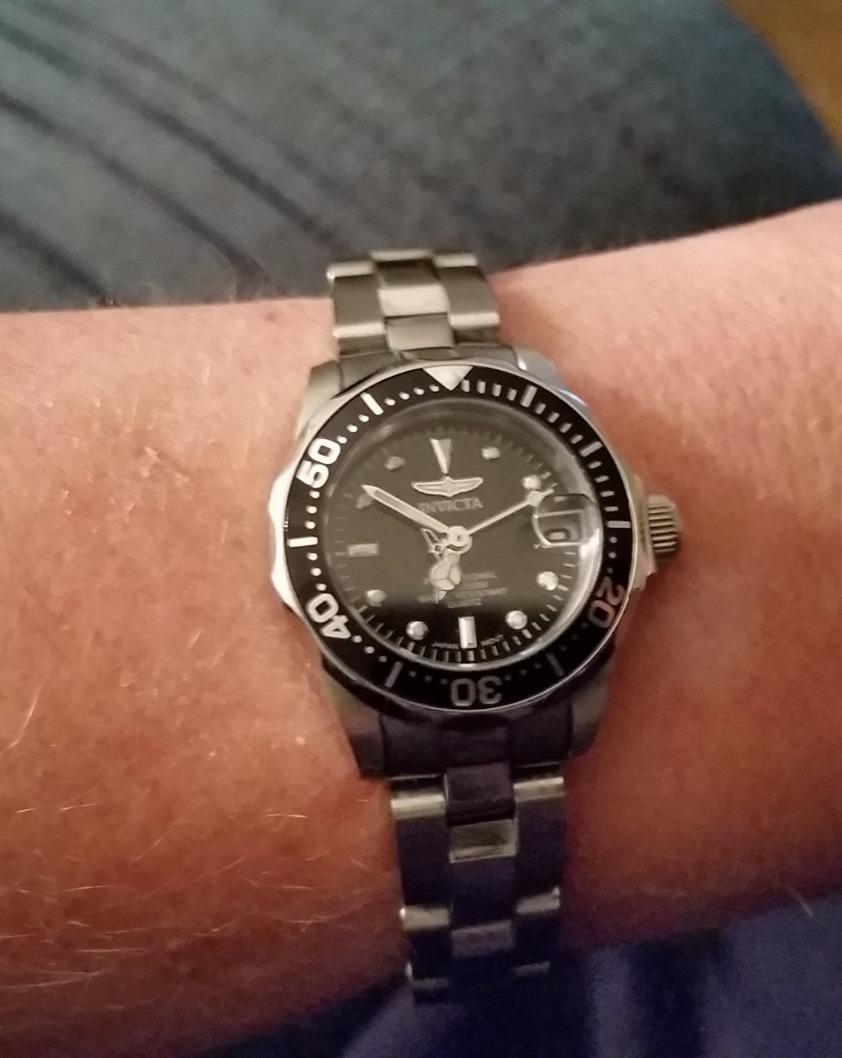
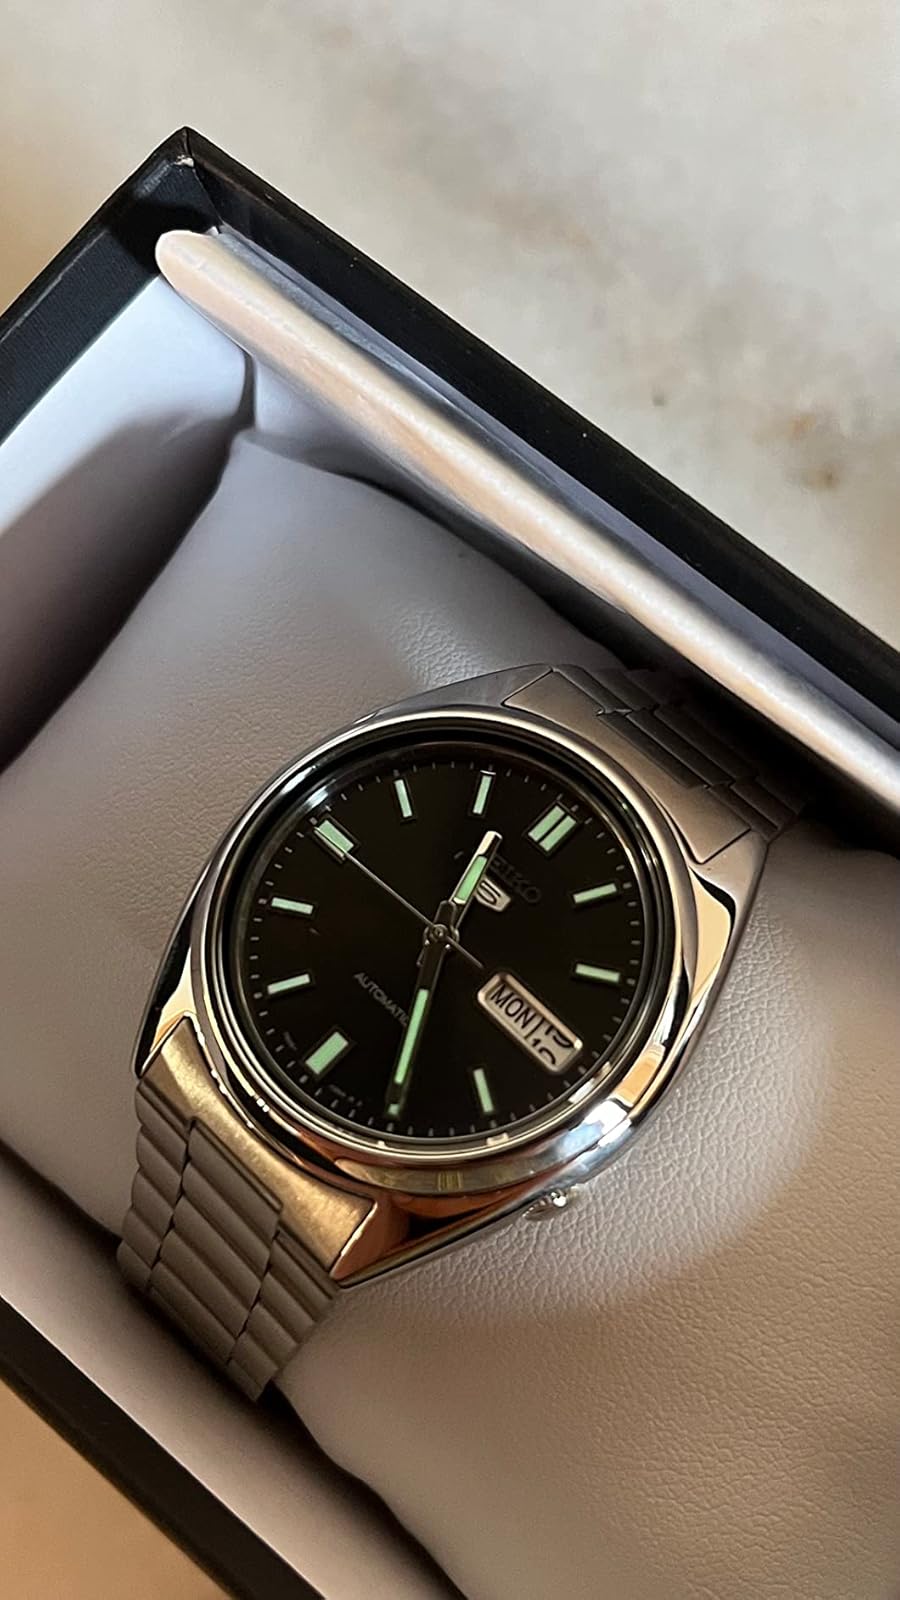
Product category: accessories_watch
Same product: no